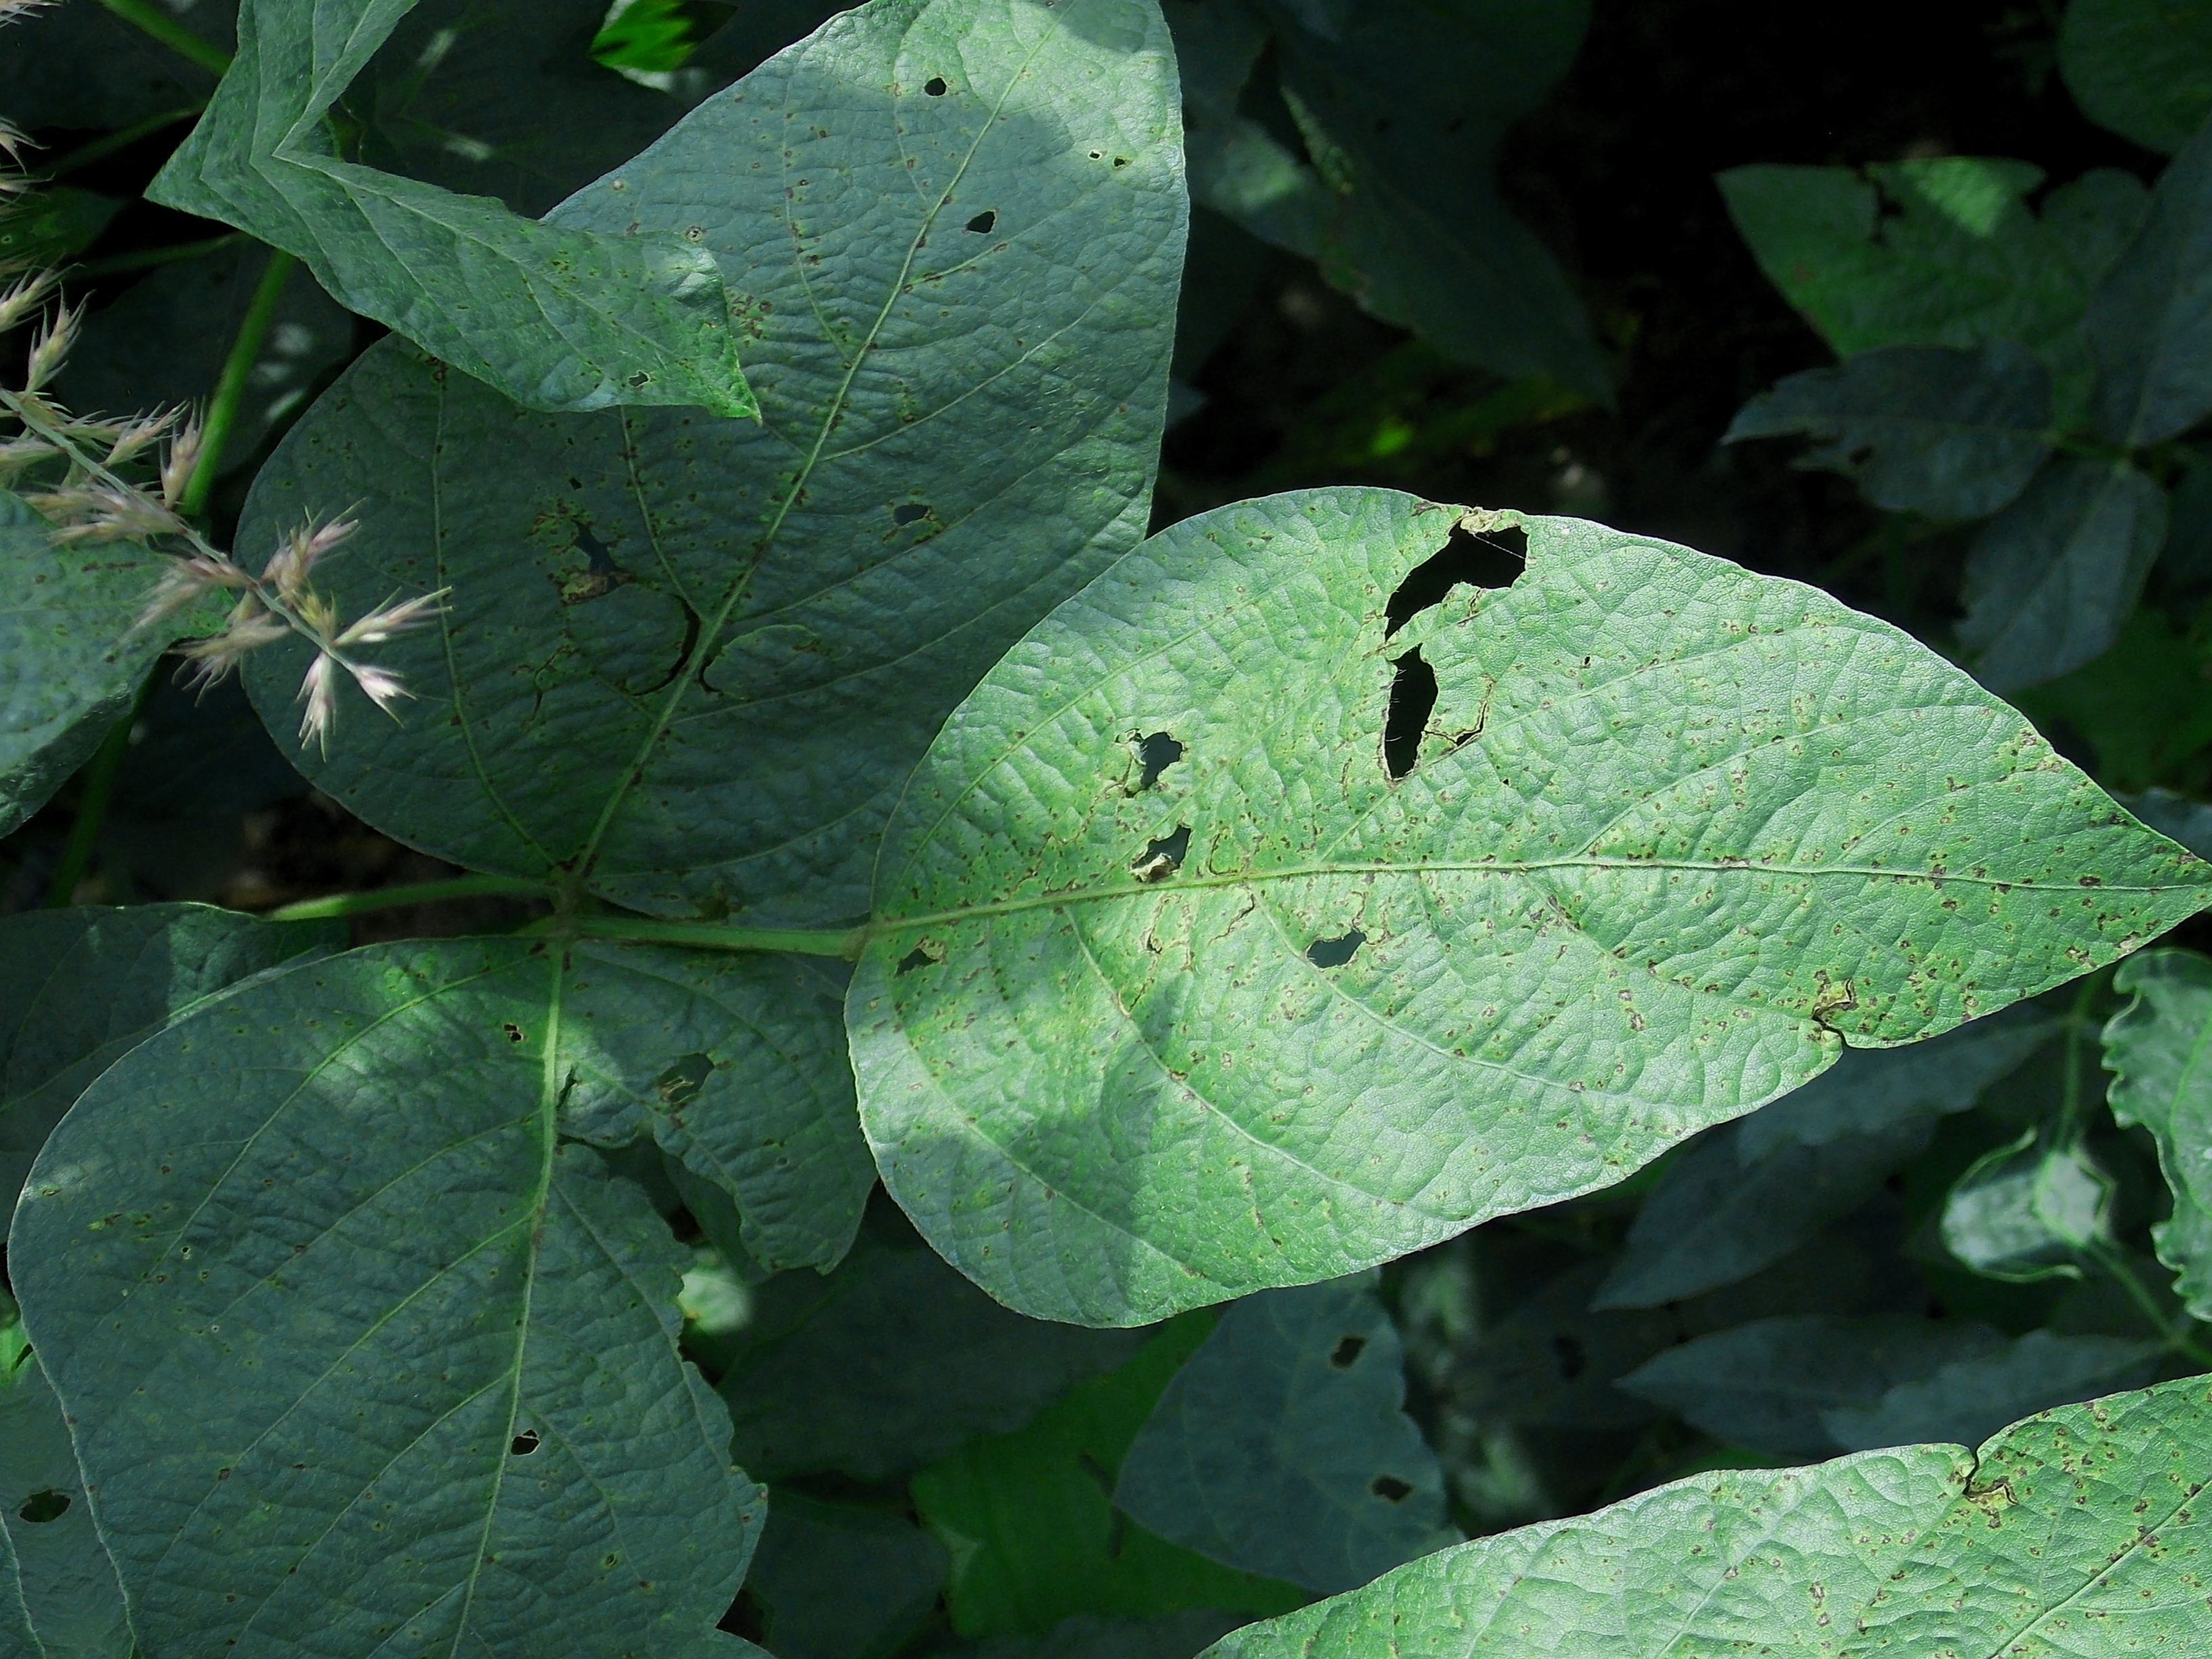
Label: Disease